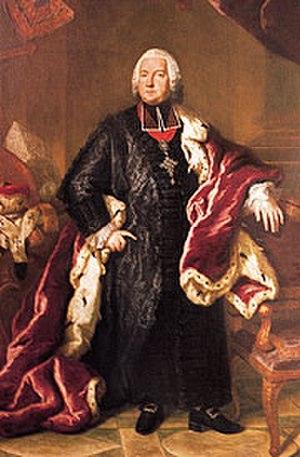
Adam Friedrich August Anton Joseph Maria von Seinsheim est un prince-évêque de Wurtzbourg et Bamberg.